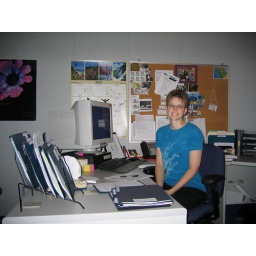
Here I am sitting at my desk in my new office.